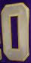
Number: 0